Australian rules football in Queensland

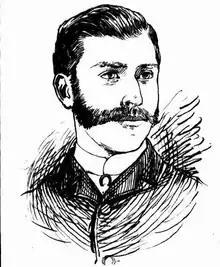
Prominent athlete Harry Pritchard, former Brisbane Grammarian, Brisbane FC and Queensland captain the prodigous kicker switched codes in 1884 to become one of rugby's star players

A meeting was held on 30 April 1880 at the Queen's Hotel for the purpose of forming the Queensland Football Association (QFA) to affiliate with the Victorian Football Association. The formation was opposed by the premier Queensland club, the Brisbane Football Club, through its representative E.C. Binge, believing that it had the right to govern itself and use its position of influence to lead the other clubs. However, his motion lapsed and the formation proceeded. While there were no dedicated rugby clubs, many of Brisbane and Wallaroo's best players preferred to play both codes, so rugby matches were facilitated during the season on a Saturday every 4 weeks. While club rugby was nowhere near as popular with the public, Brisbane FC being by far the strongest club would often field its best players in rugby and its seconds in Victorian Association matches.